Luchasaurus

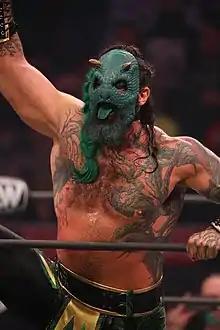
Luchasaurus in 2022

Austin Matelson (born March 10, 1985), better known by his ring name Luchasaurus, is an American professional wrestler. He is signed to All Elite Wrestling (AEW), where he performs under the ring name Killswitch.